Revival Lê dynasty

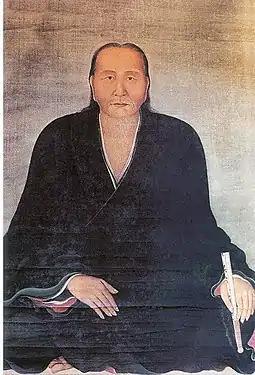
Portrait of Nguyễn Quý Đức (1648–1720) wearing áo giao lĩnh.

The seventeenth century was also a period in which European missionaries and merchants became a serious factor in Vietnamese court life and politics. Although both had arrived by the early sixteenth century, neither foreign merchants nor missionaries had much impact on Vietnam before the seventeenth century. The Portuguese, Dutch, English, and French had all established trading posts in Phố Hiến by 1680. Fighting among the Europeans and opposition by the Vietnamese made the enterprises unprofitable, however, and all of the foreign trading posts were closed by 1700.